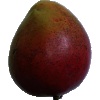
Label: red_mango